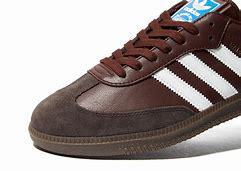
Brand: Adidas
Model: Samba OG